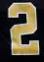
Number: 2